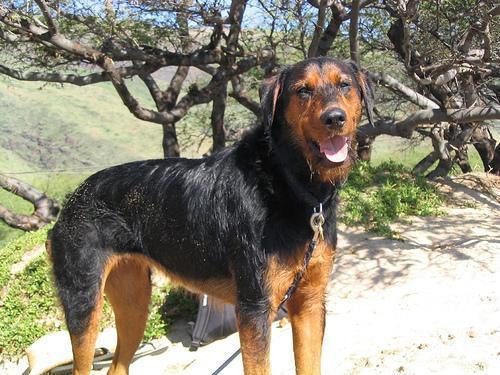
Airedale